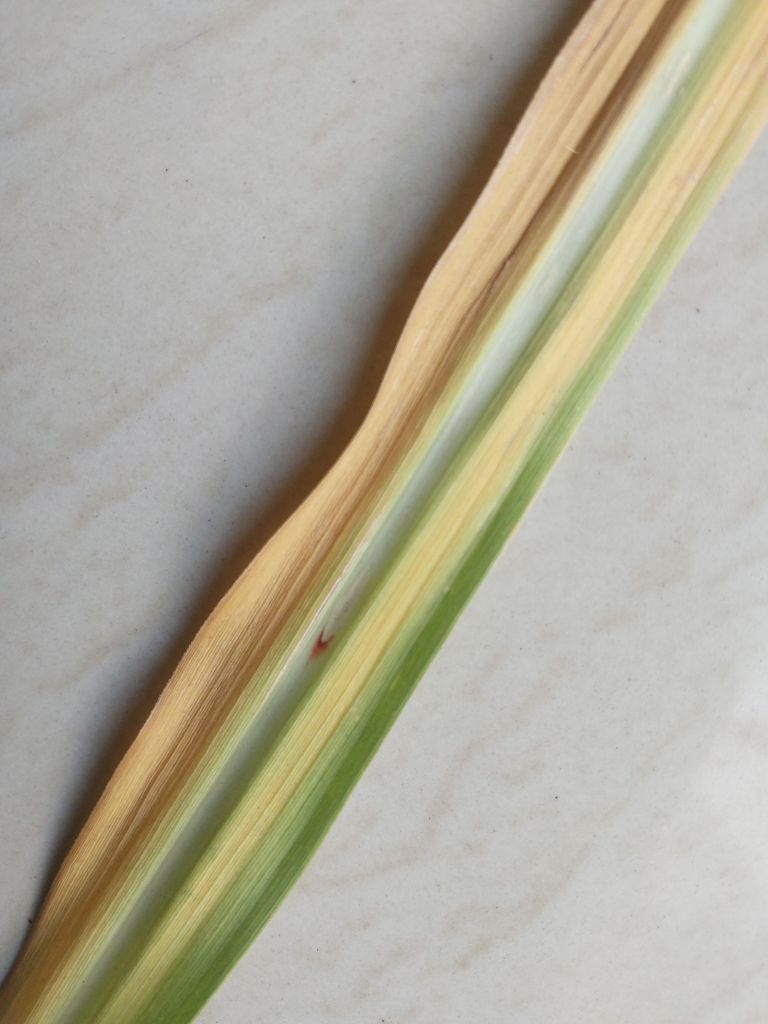
Label: Brown Spot